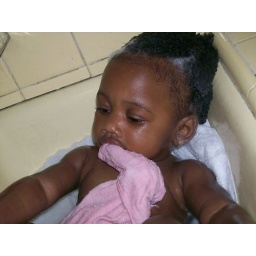
Keshia taking a bath in the kitchen sink